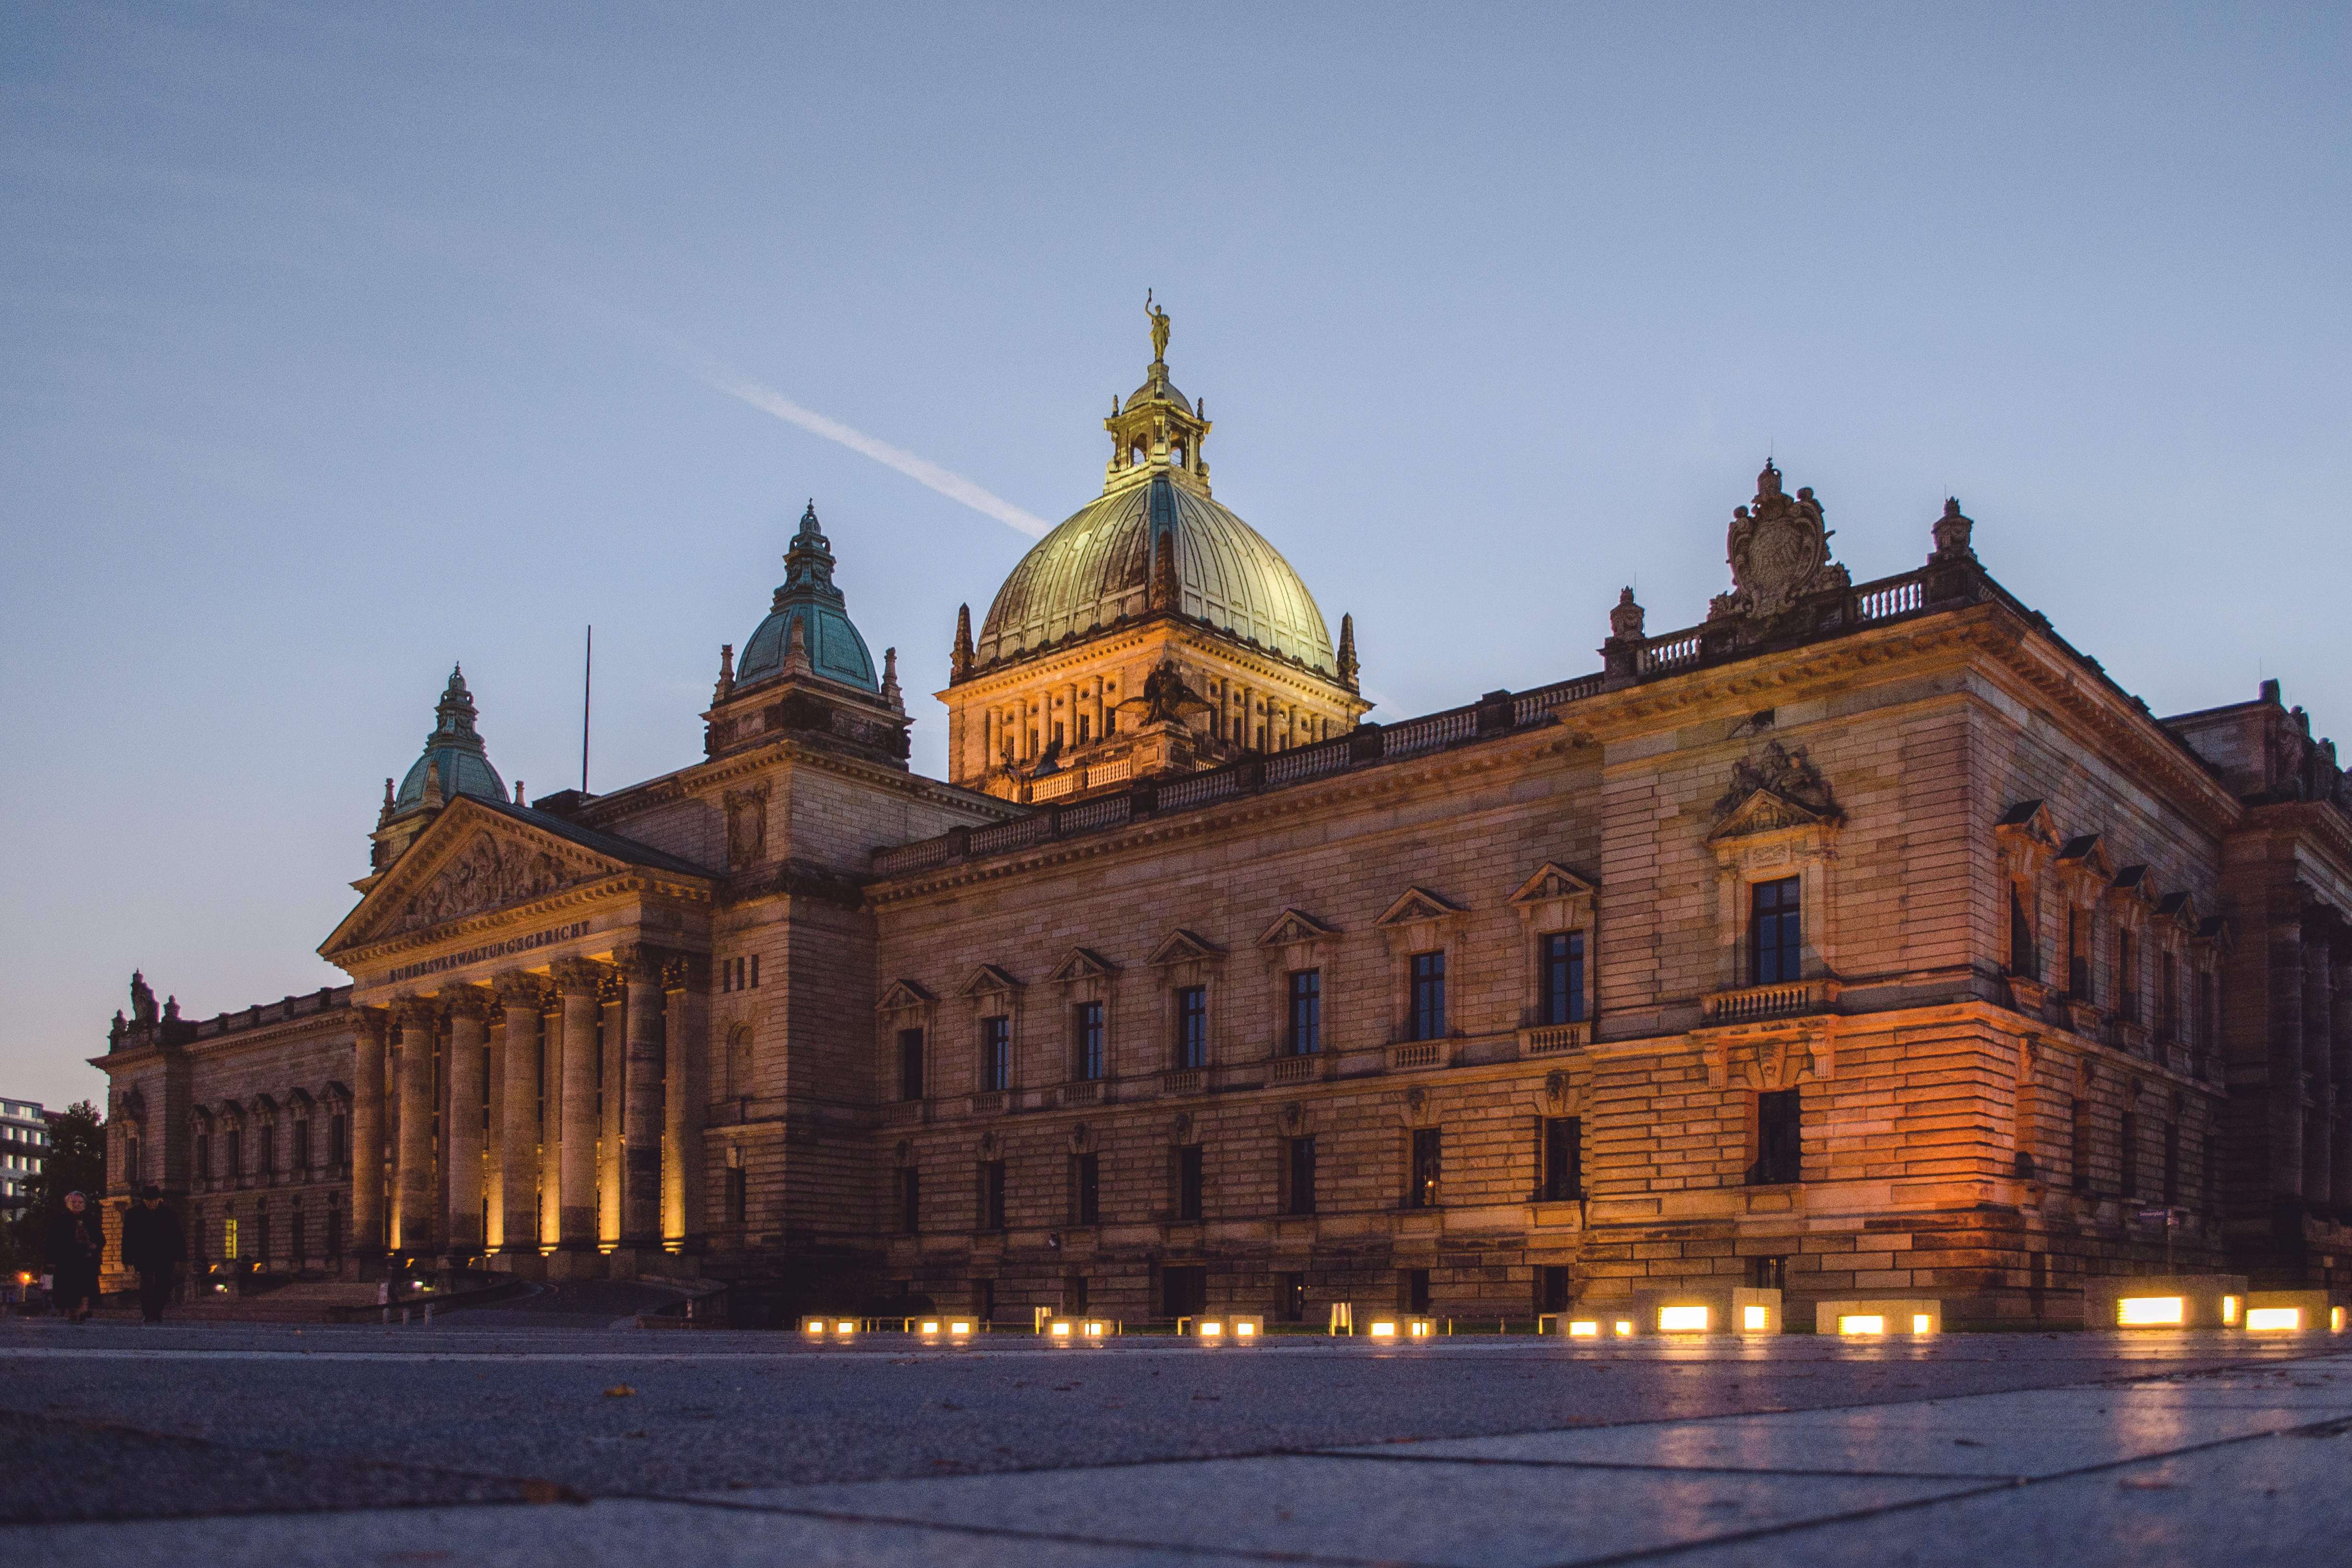
architecture, town, building, chateau, palace, evening, plaza, landmark, facade, church, cathedral, place of worship, monastery, leipzig, court, town square, basilica, courthouse, supreme administrative court